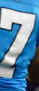
Number: 7